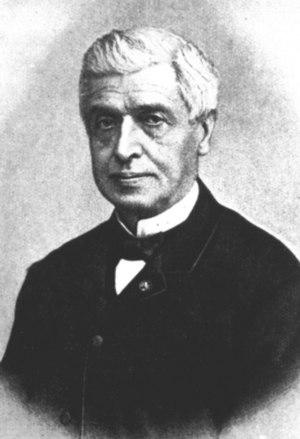
Gabriel Auguste Daubrée, né le 25 juin 1814 à Metz et mort le 29 mai 1896 dans le 7ᵉ arrondissement de Paris est un géologue français.
Cette page concerne les événements qui se sont produits durant l'année 1814 en Lorraine.